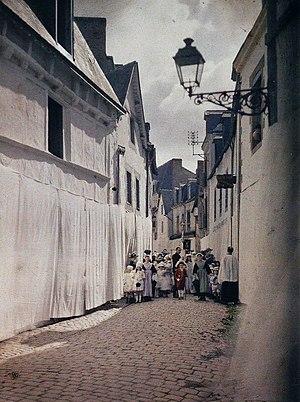
Albert Kahn
Auray [oʁɛ] est une commune française située dans le département du Morbihan, en région Bretagne.
La Fête-Dieu, appelée aussi Solennité du Saint-Sacrement du Corps et du Sang du Christ, ainsi que Corpus Domini ou Corpus Christi, est une fête religieuse essentiellement catholique et parfois anglicane célébrée le jeudi qui suit la Trinité, c'est-à-dire soixante jours après Pâques, ou le dimanche d'après dans certains pays comme la France. Cette fête célèbre la présence réelle de Jésus-Christ dans le sacrement de l'Eucharistie, c'est-à-dire sous les espèces du pain et du vin consacrés au cours du sacrifice eucharistique.